Mikoyan MiG-29

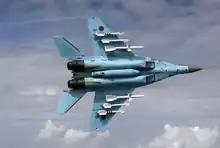
Bangladesh Air Force MiG-29 showing its full underbelly. Note the six underwing pylons carrying R-27 and R-73 air-to-air missiles. The centerline fuel tank is seen with an APU exhaust duct.

The N019 was further compromised by Phazotron designer Adolf Tolkachev's betrayal of the radar to the CIA, for which he was executed in 1986. In response to all of these problems, the Soviets hastily developed a modified N019M "Topaz" radar for the upgraded "MiG-29S" aircraft. However, "VVS" was reportedly still not satisfied with the performance of the system and demanded another upgrade. The latest upgraded aircraft, MiG-29M, offered the N010 "Zhuk-M", which has a planar array antenna rather than a dish, improving range, and a much superior processing ability, with multiple-target engagement capability and compatibility with the Vympel R-77 (or RVV-AE).